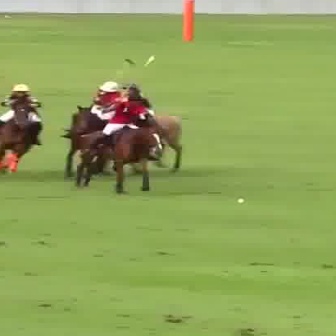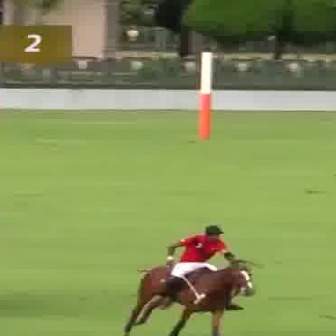
  Please identify the target specified by the bounding box [76,86,157,167] in the first image and locate it in the second image. Return the coordinates in [x_min,y_min,x_max,y_max] format.
Answer: [161,225,246,310]